Feathertop

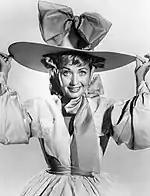
Jane Powell in the 1961 musical presentation.

The story, much embellished, was first dramatized in 1908 as "The Scarecrow", a full-length, four-act romantic melodrama by American poet-playwright Percy MacKaye. Most of the characters were renamed, and Mother Rigby (renamed Goody Rickby) was given a definite reason to hate the Judge, Polly (now known as Rachel) was given a fiancé who is constantly jealous of the Scarecrow, and the story was given a more poignant and sentimental ending. The Devil does not appear in "Feathertop", but he is one of the major characters in "The Scarecrow".